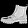
Label: Ankle boot